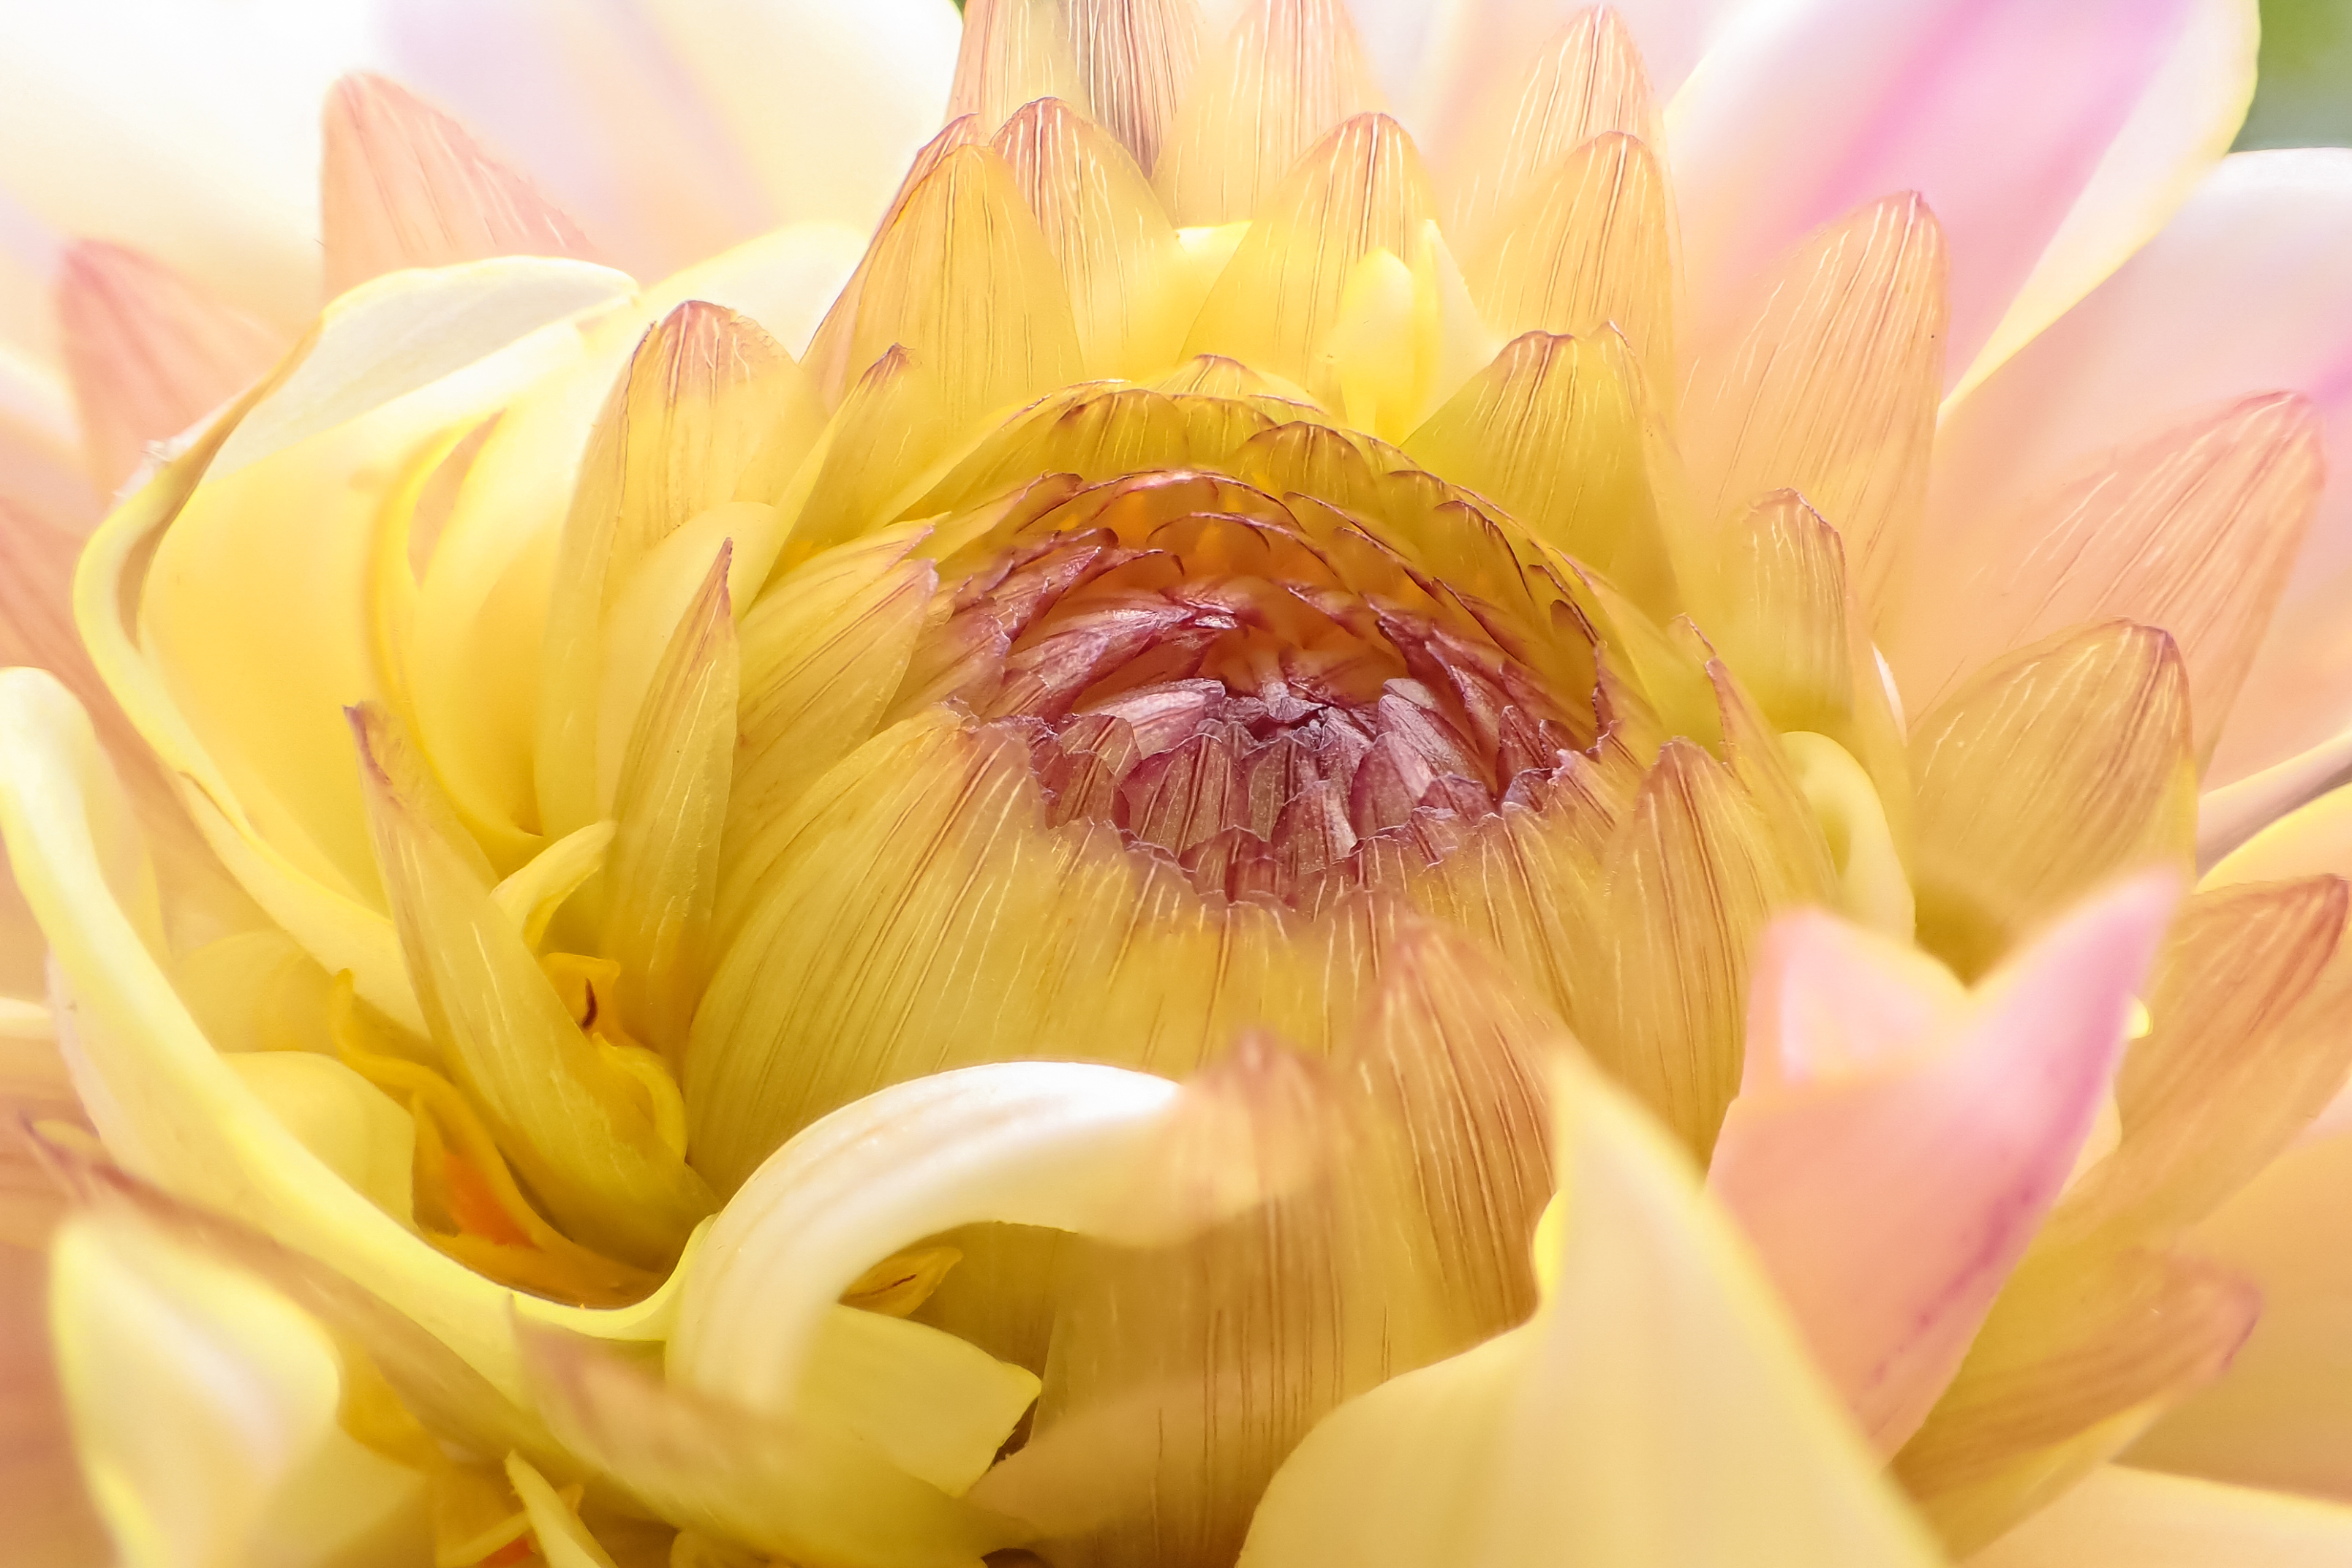
blossom, plant, photography, flower, petal, botany, yellow, flora, close up, olympus, flowermacro, flowercloseup, tg4, macro photography, flowering plant, daisy family, plant stem, land plant